Louise Mandell

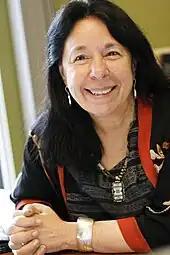
Louise Mandell

Louise Mandell, QC, is a Canadian lawyer and the chancellor of Vancouver Island University. Born in Toronto, Ontario, she is an advocate of Aboriginal rights since 1977, and was a founder of Mandell Pinder law firm, which was established in 1983. She was appointed Queens Counsel in 1997, and in 2001 was awarded the Georges Goyer QC Memorial Award for her work with Indigenous peoples. Of particular note is her work with the Union of British Columbia Indian Chiefs. Hired by George Manuel along with Leslie Pinder, Mandell became a researcher and lawyer for the Union c 1977 and rapidly became an effective judicial advocate, winning many cases that advanced Indigenous rights.